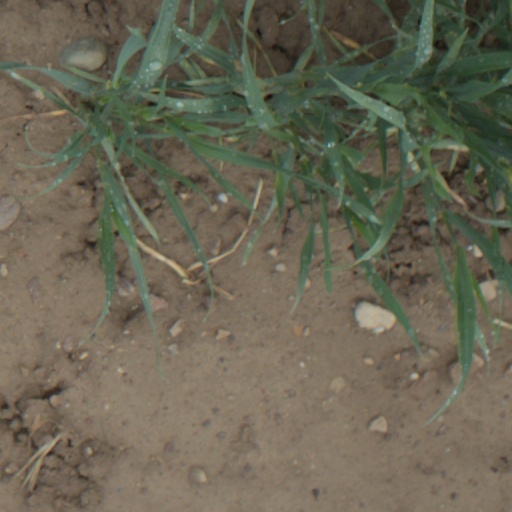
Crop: wheat